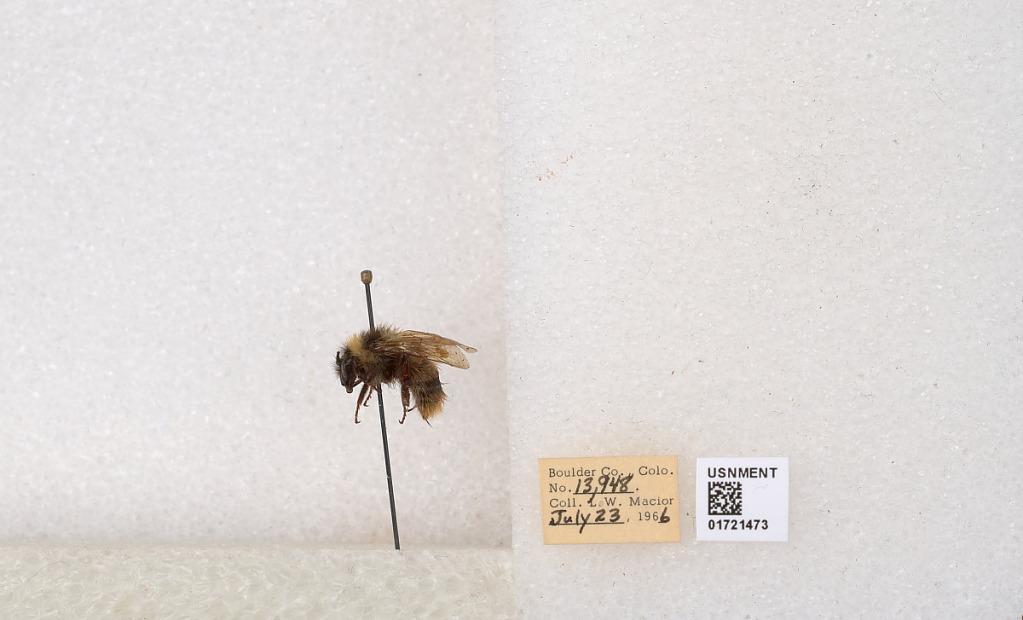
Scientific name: Bombus kirbyellus
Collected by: L. Macior
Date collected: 1966-7-23
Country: United States
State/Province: Colorado
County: Boulder
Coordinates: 40.0925, -105.358